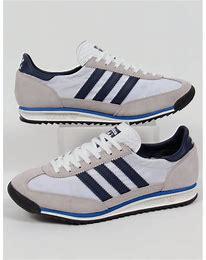
Brand: Adidas
Model: SL 72